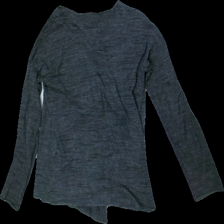
View: back
Type: Cardigan
Category: Ladies
Brand: H&M
Colors: Grey
Material: 63%polyester 34%viscose 3%wool
Cut: Regular
Season: Autumn
Stains: Minor
Smell: Major
Price range: <50
Recommended usage: Export